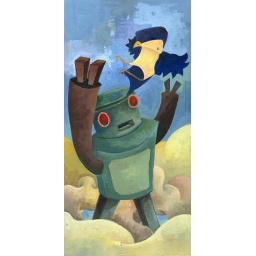
A bird loses a robot in the cloud cover